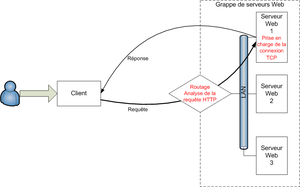
Routage couche 7 par aller simple (Remise TCP)
L’équilibrage de charge des serveurs Web, ou répartition de charge des serveurs Web, regroupe l’ensemble des mécanismes utilisés pour distribuer les requêtes HTTP sur de multiples serveurs Web.